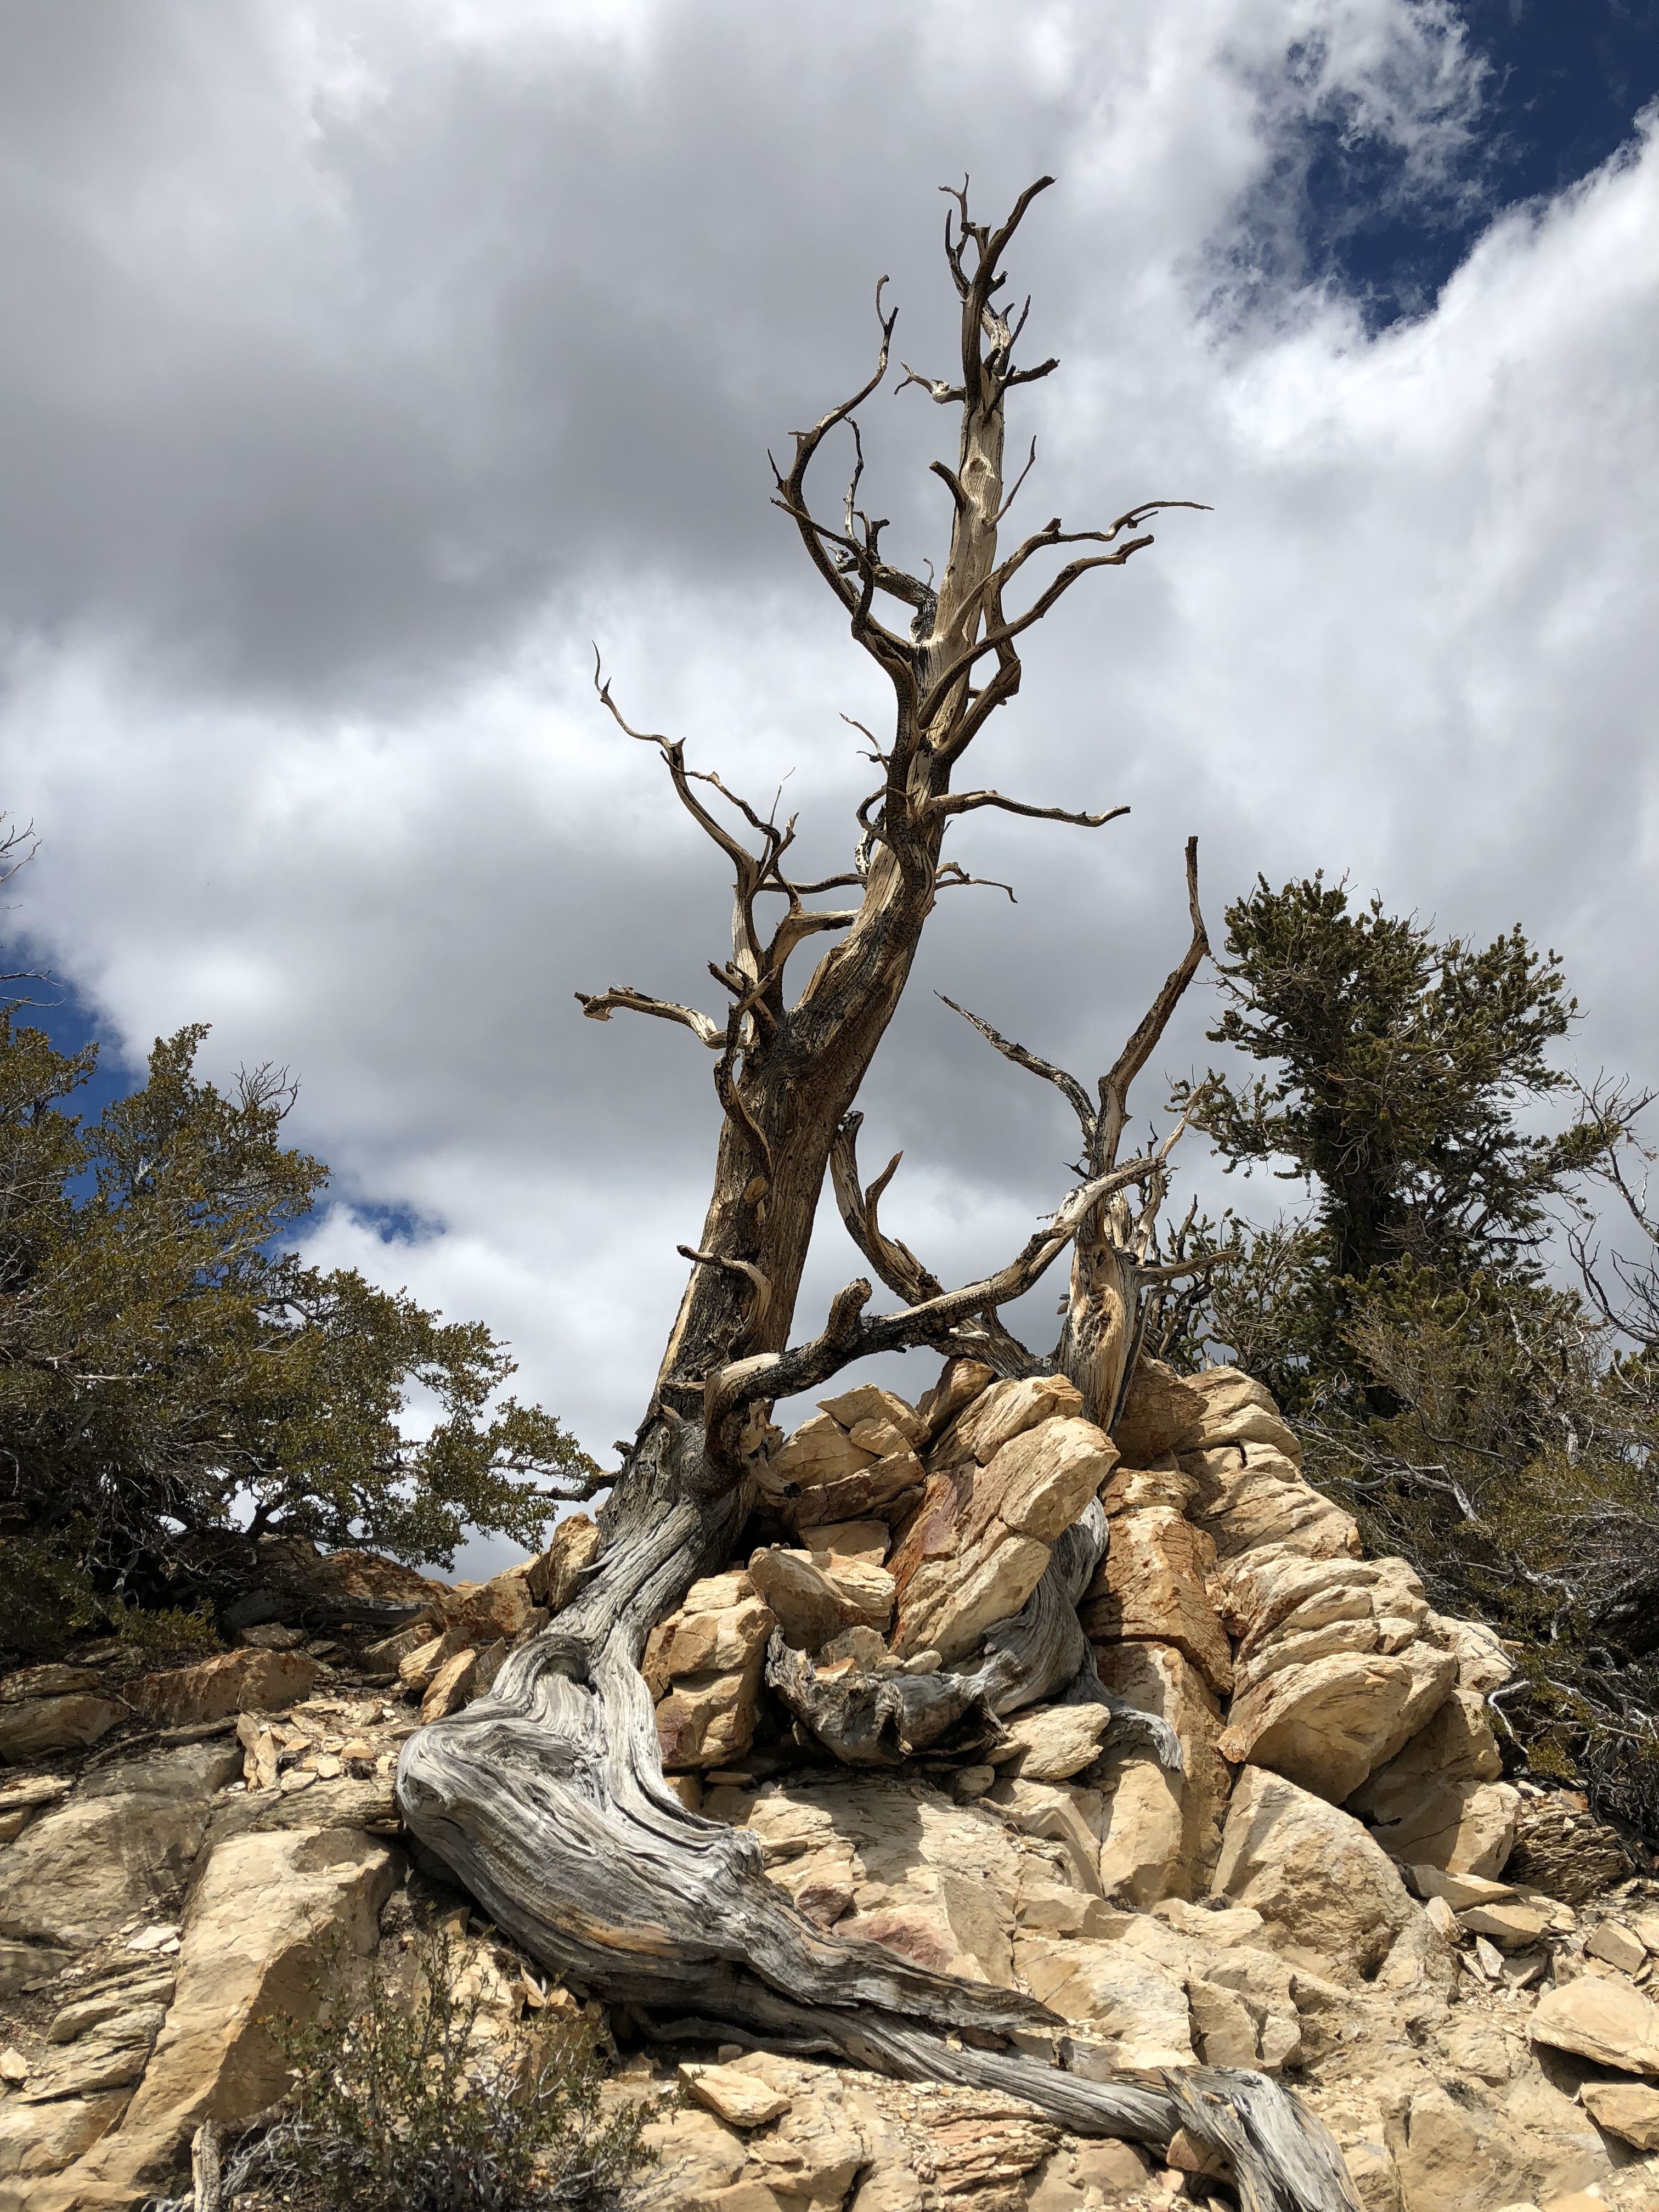
Twisted Survivor
A gnarled, weathered tree clings to rocky terrain under a dramatic cloudy sky, embodying resilience and timelessness.
This was captured at a low angle to stress the tall spiral limbs of this old tree at the back of rough-textured clouds. Mood is raw and dramatic, still augmented by a gritty natural palette of grays, browns, and desaturated blues. The original components imparted in this scene are direction and solitude-beauty in starkness of nature's own power
Labels: Wood, Plant, Tree, Driftwood, Nature, Outdoors, Wilderness, Tree Trunk, Rock, tree trunk, sky, rocky, shrubs, Rocks
Camera: Apple iPhone 8
Lens: iPhone 8 back camera 3.99mm f/1.8
Aperture: F1.8
Exposure: 1/3436 sec
ISO: 20
Focal length: 3.99